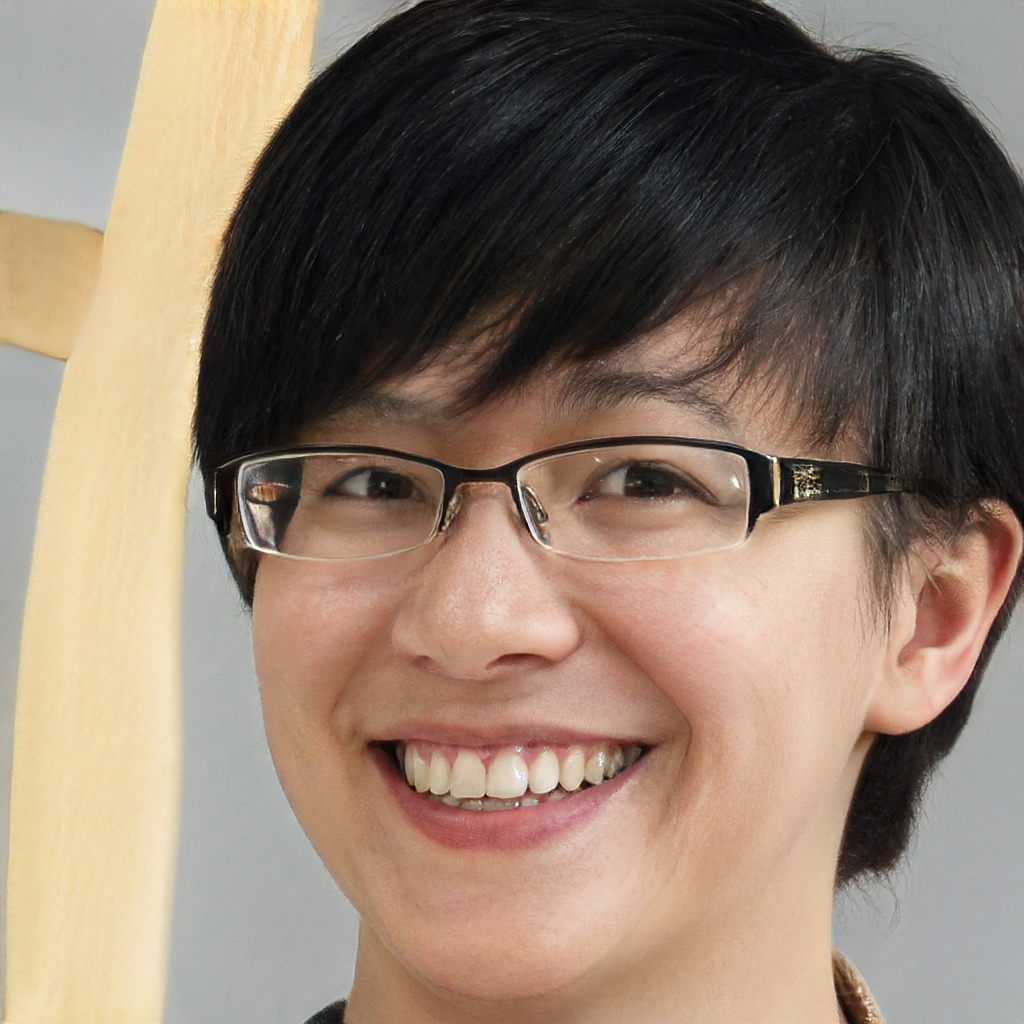
Label: Colored